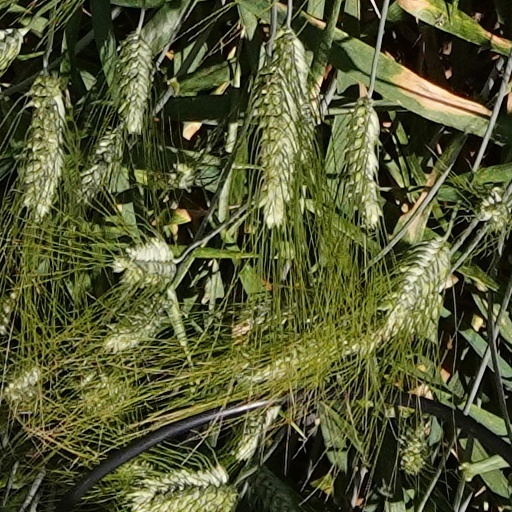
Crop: wheat